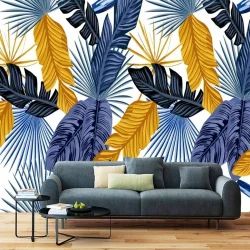
Label: Wallpaper_Designing_Service